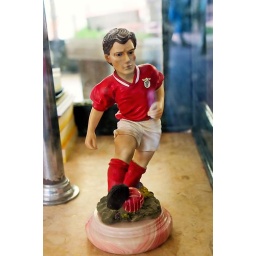
Figure of Benfica player in a bar window